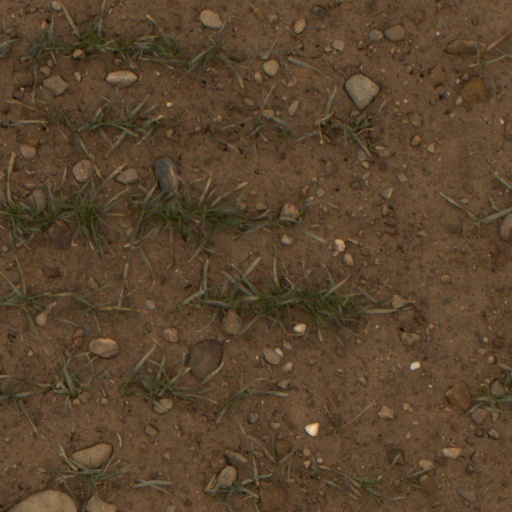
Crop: wheat